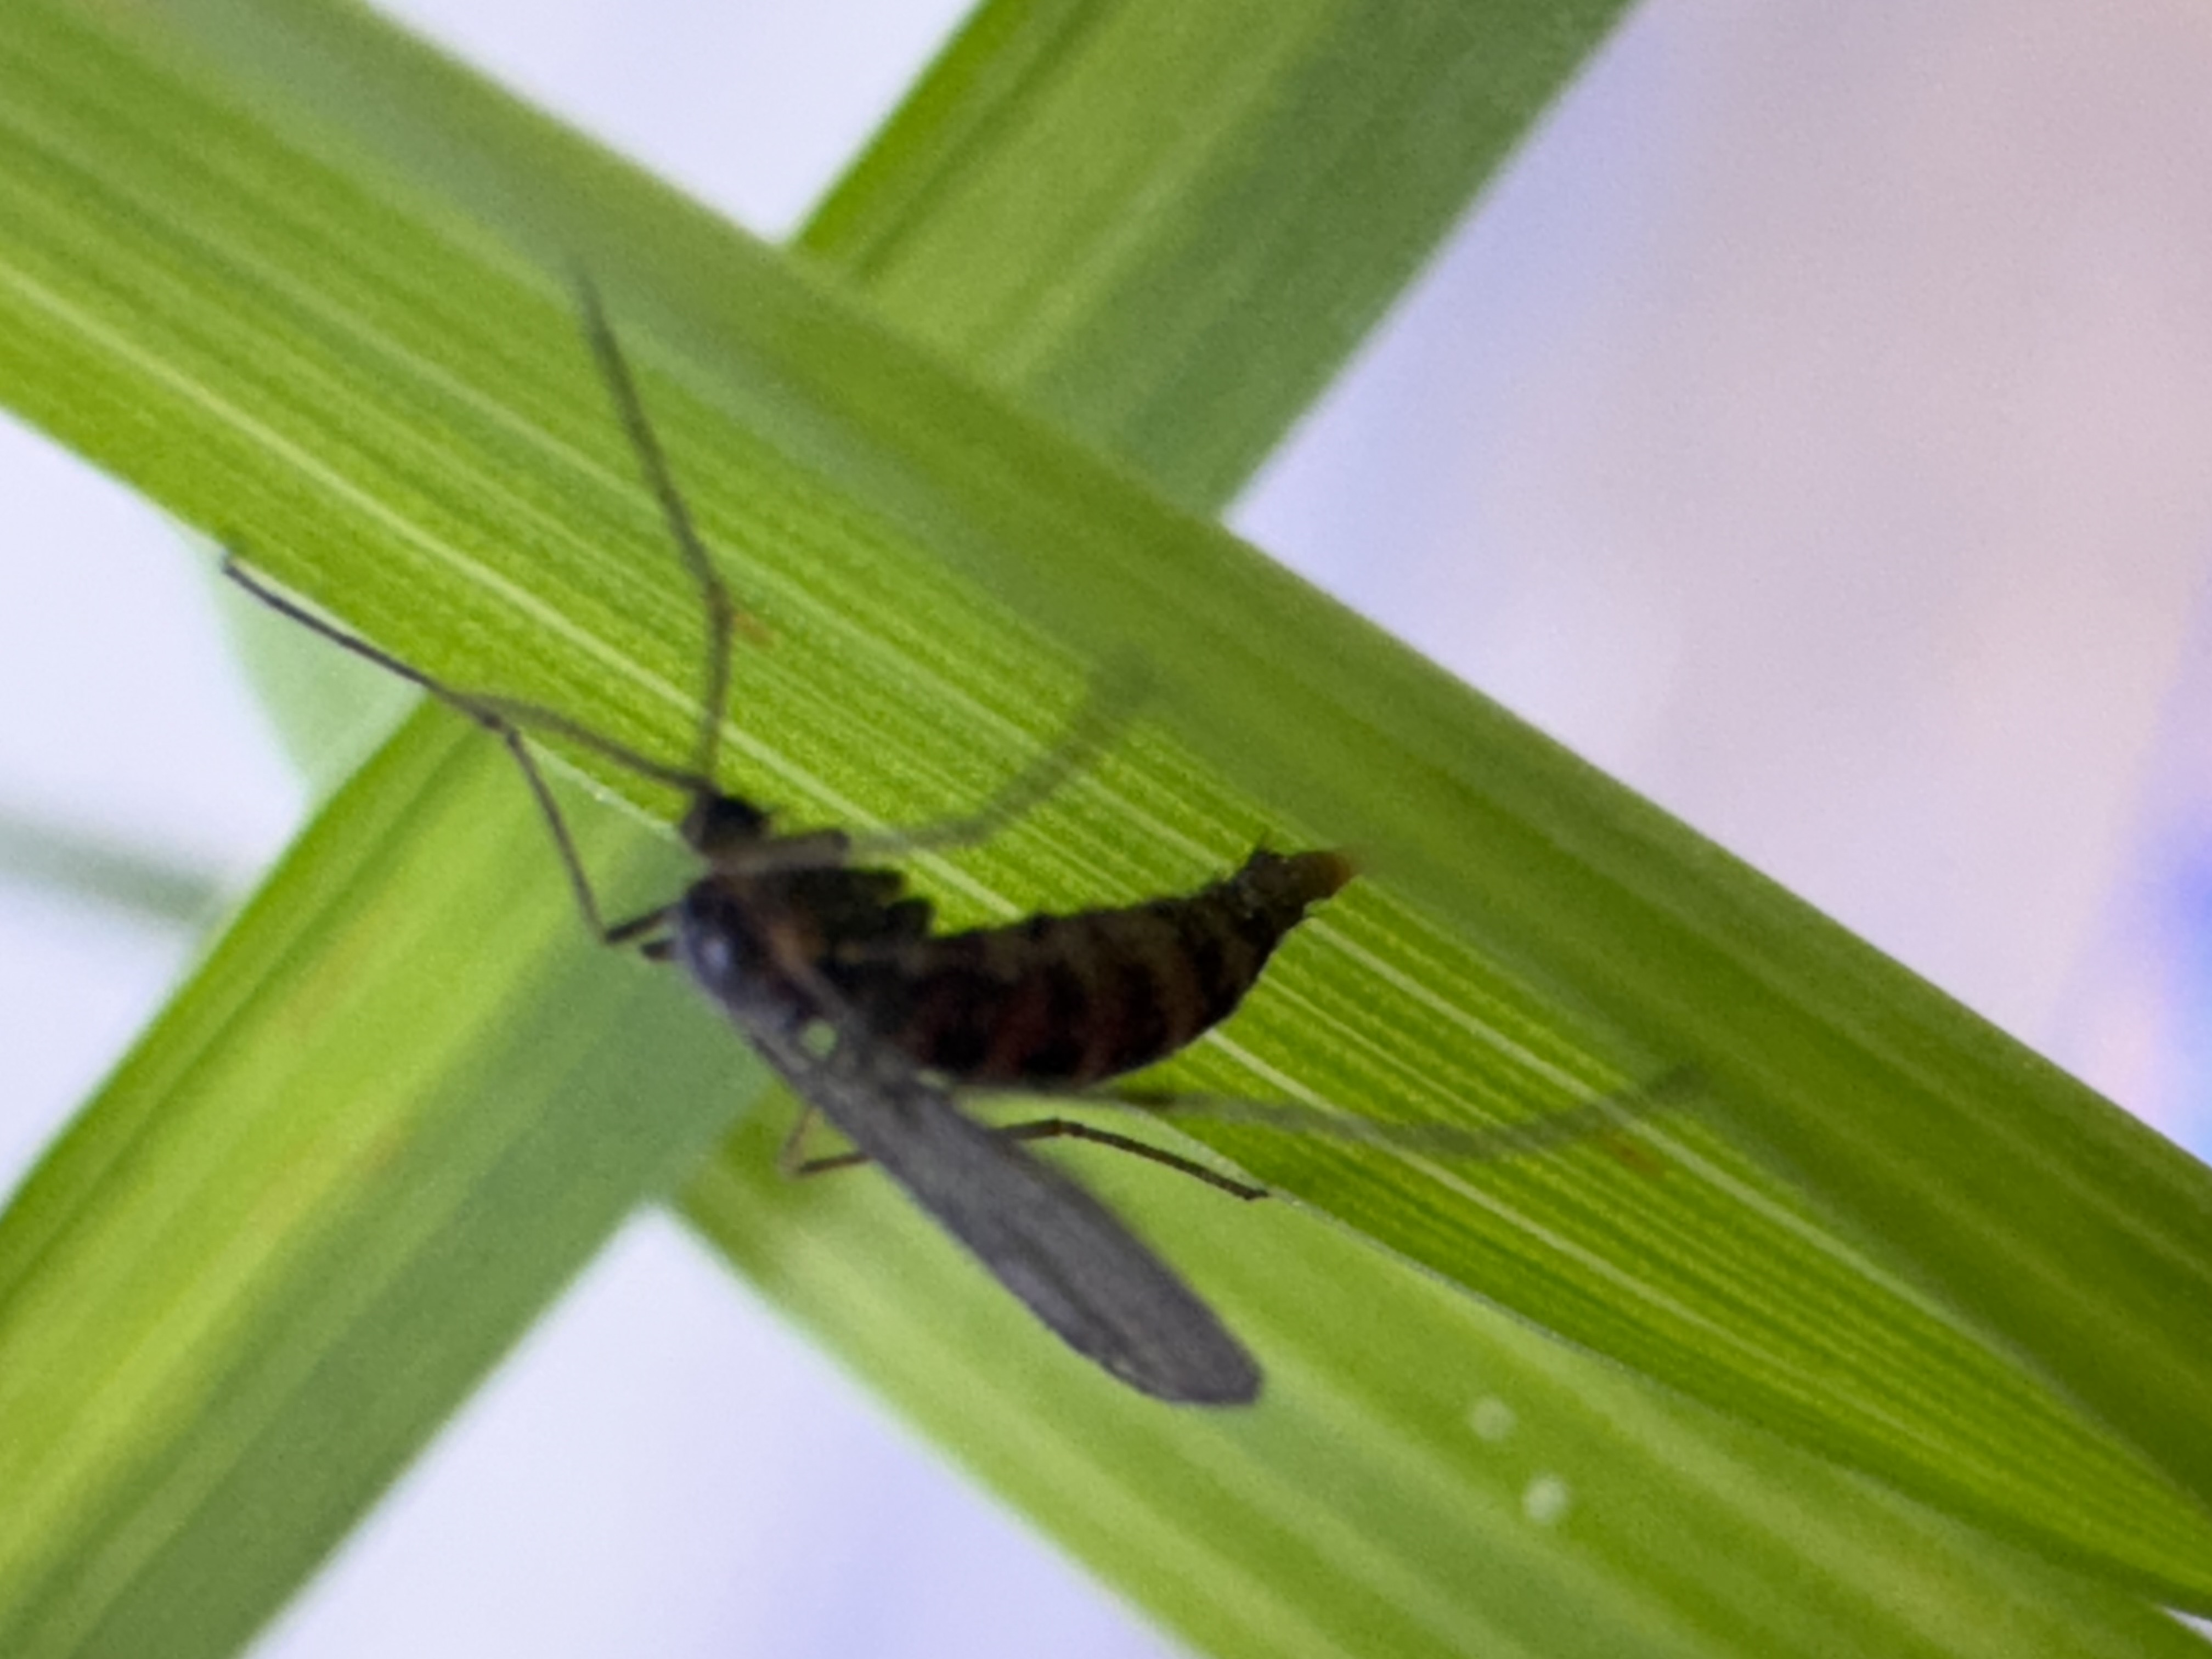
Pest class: hessian_fly